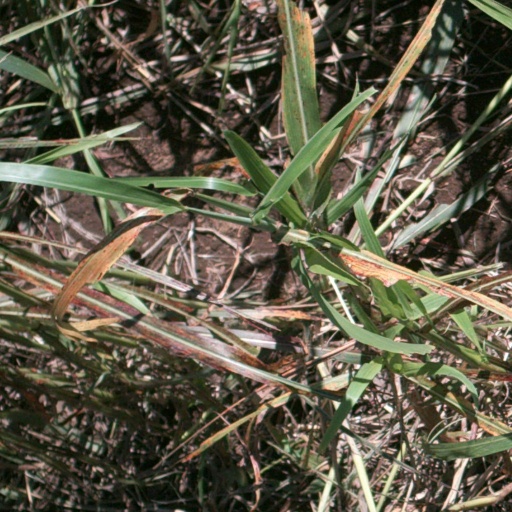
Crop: sorghum